Micropsia

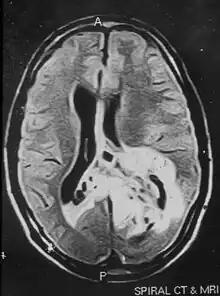
Non-contrast magnetic resonance imaging showing hyper-intense lesion involving the left temporal and parieto-occipital regions. The tumor is crossing the midline to the right parietal region.

Micropsia can result from retinal edema causing a dislocation of the receptor cells. Photoreceptor misalignment seems to occur following the surgical re-attachment for macula-off rhegmatogenous retinal detachment. After surgery, patients may experience micropsia as a result of larger photoreceptor separation by edematous fluid.